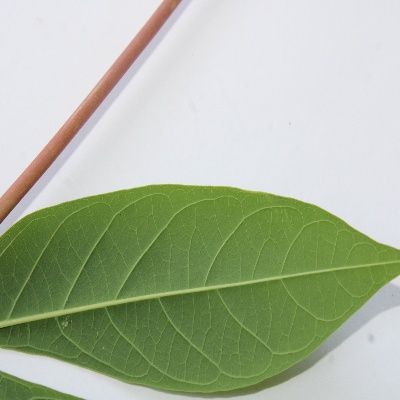
Crop: Cassava
Condition: healthy